Tyromancy

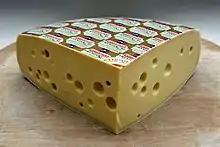
Reading eyes in Swiss-type cheese, like this emmental, can be a method of tyromancy.

ABC News defines tyromancy as being divination involving "the observation of cheese, especially as it coagulates", with areas of focus including smell, patterns and texture of the cheese. Jennifer Billock describes it as "the practice of telling fortunes with cheese"."" Her method involves looking for shapes and symbols in the cheese, including observing ridges, holes, crystallization, and mottling on the rind. Some of the symbols she looks for include a heart shape, meaning love, an arrow meaning a journey, a dog meaning companionship, and a baby meaning change. She has based this method on sources including antique spell manuals and dream interpretation book transcripts, saying "there wasn't any sort of central repository of tyromancy information". Valya Dudycz Lupescu has written that some methods of tyromancy, such as reading eyes in Swiss-type cheese, can draw on numerology. Billock says that any type of cheese can be used for divination. The best types are those with "visible surface variations", like blue cheese. Cheeses with little surface variation are broken in half or crumbled onto a plate to read the ridges of the break or the shapes the crumbled pieces make.